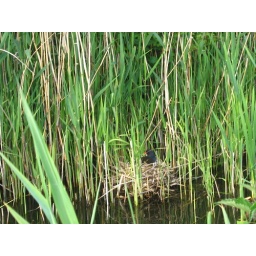
red/black bird on nest in arundel, west sussex on the river Arun